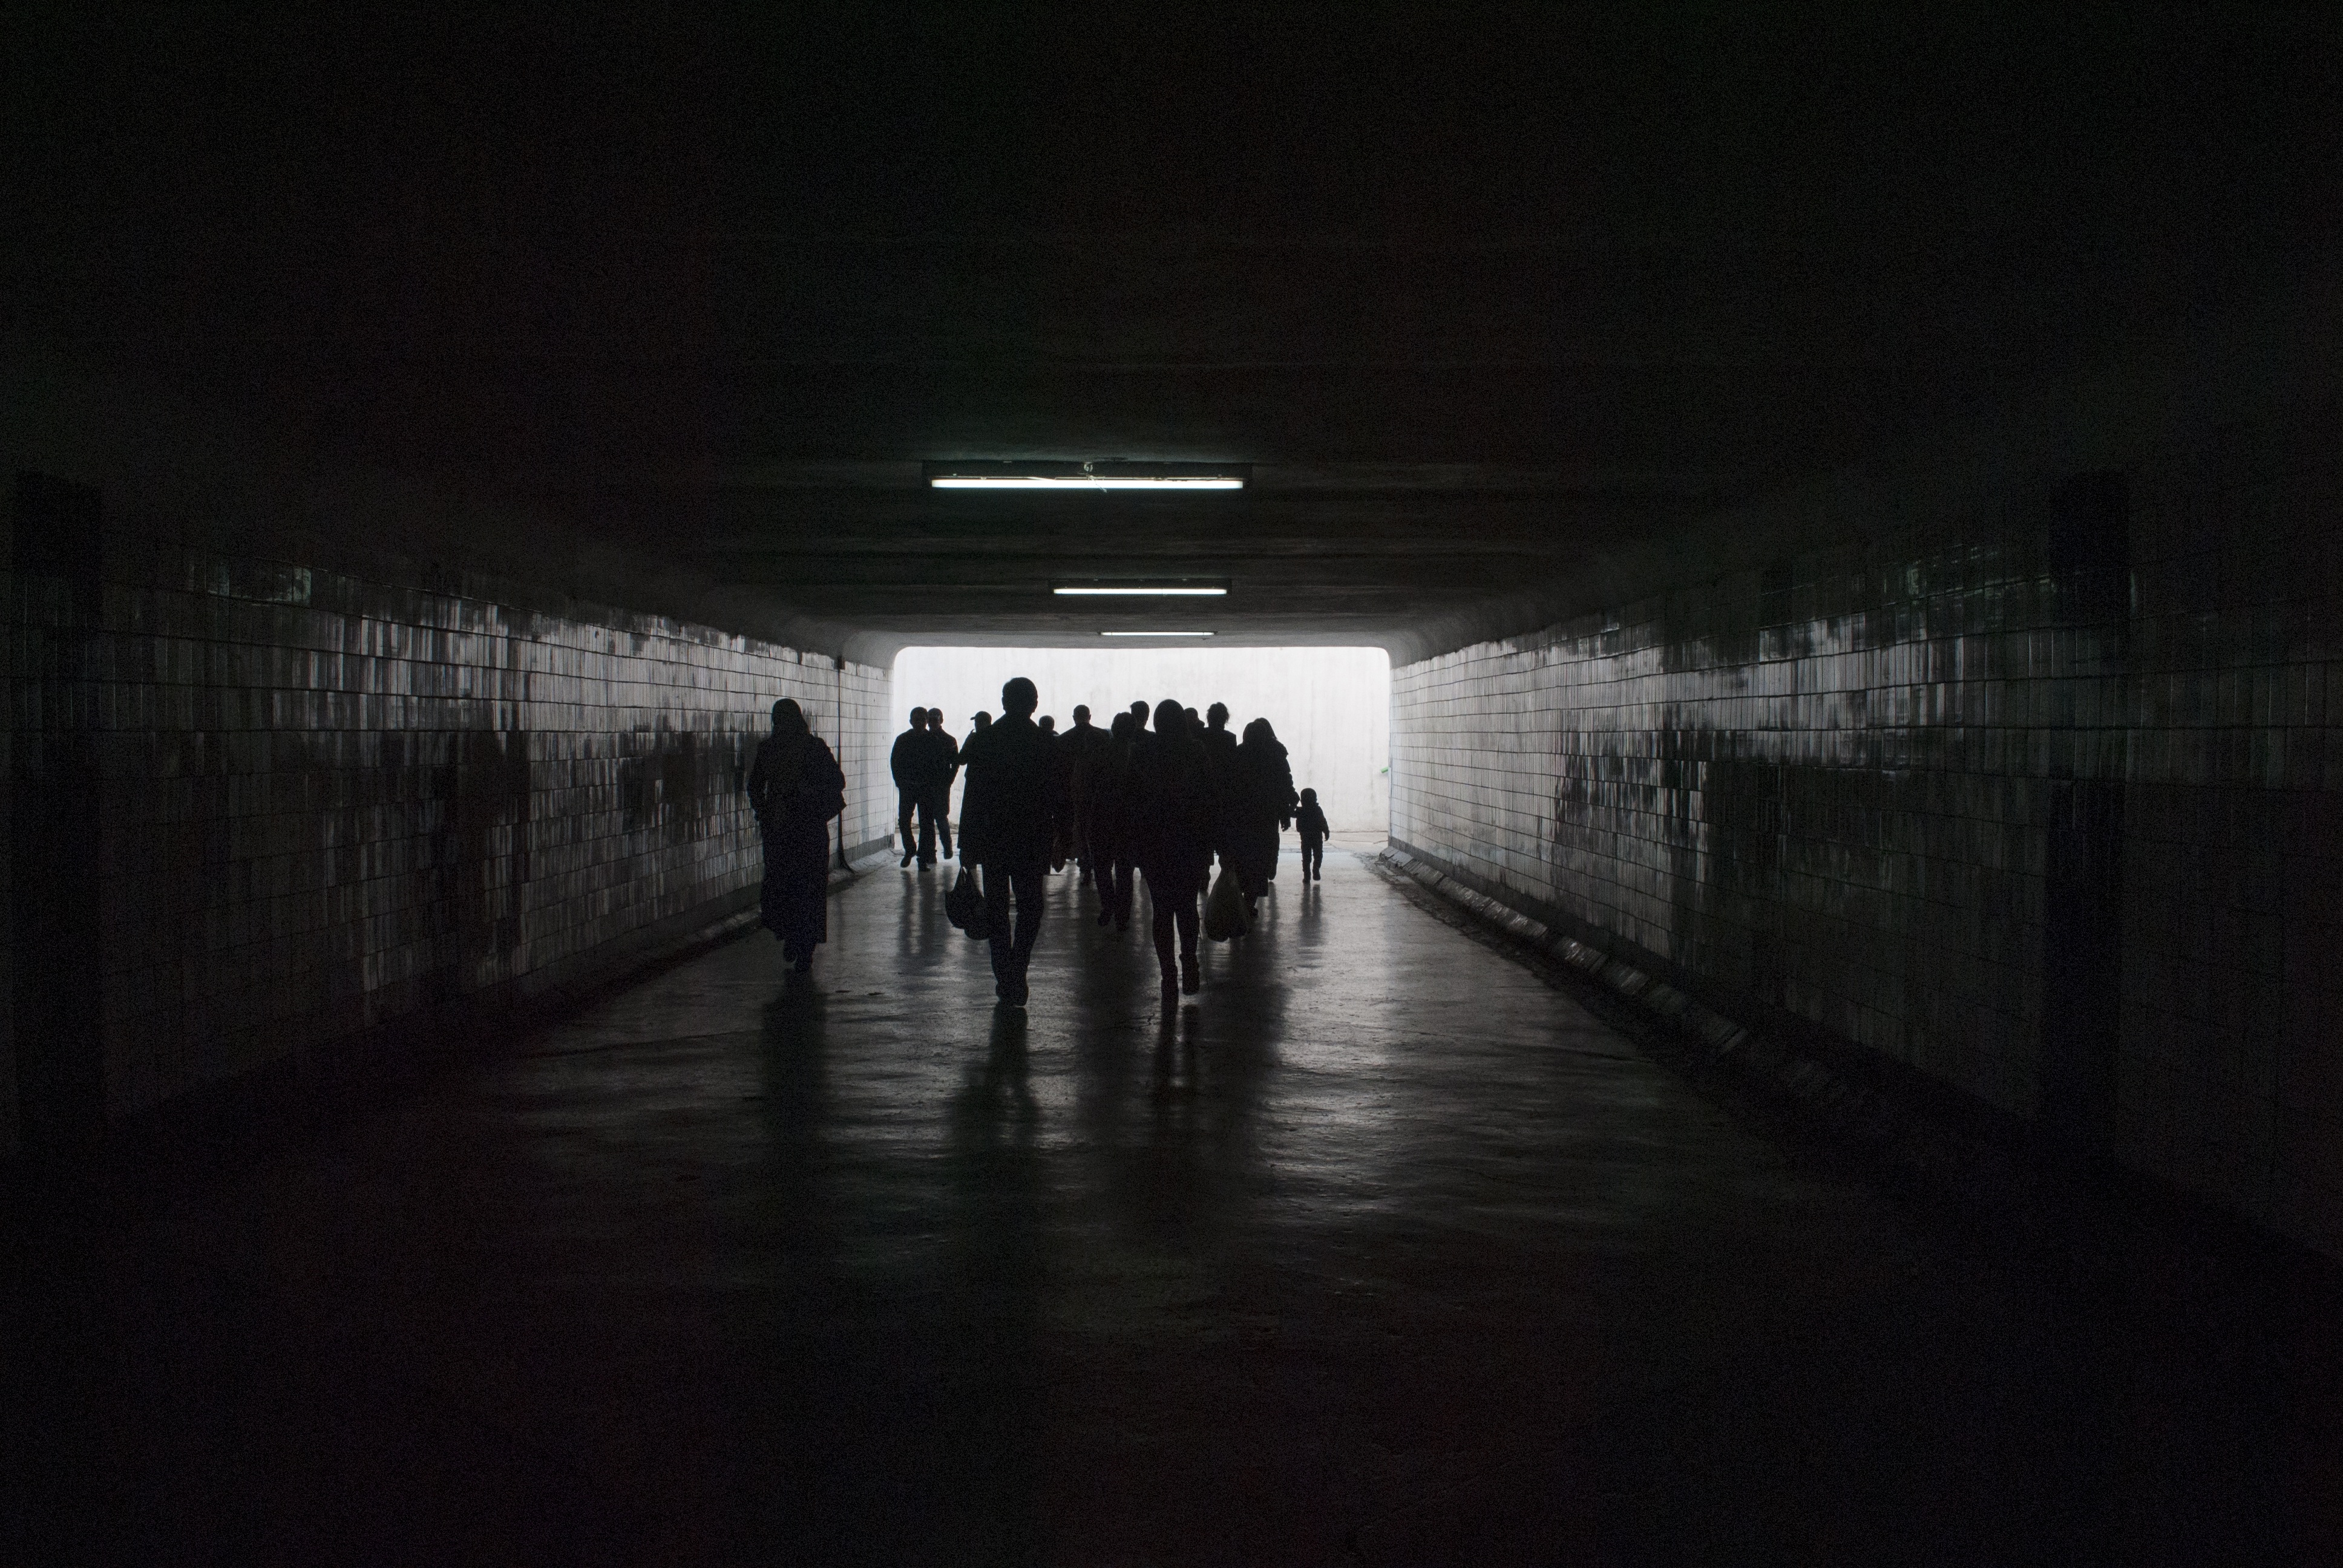
light, night, subway, underground, shadow, asia, darkness, monochrome, lighting, infrastructure, midnight, uzbekistan, tashkent, central asia, uzbek